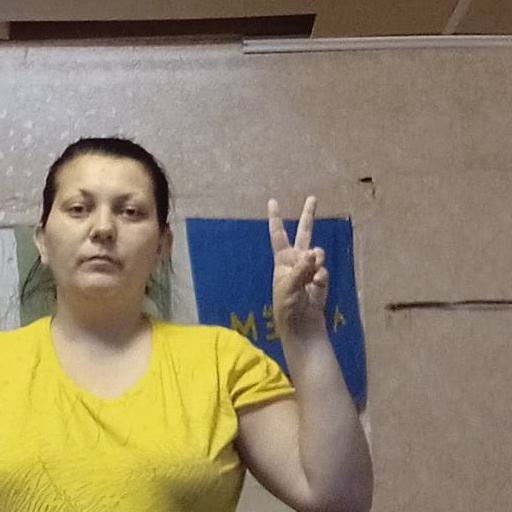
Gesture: peace